Monty Python

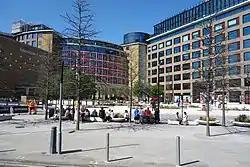
"Monty Python's Flying Circus" was recorded at BBC Television Centre in west London (pictured) and on location around the UK, and the show debuted on the BBC on 5 October 1969.

Following the success of "Do Not Adjust Your Set" (which was broadcast on ITV from December 1967 to May 1969), Thames Television offered Gilliam, Idle, Jones, and Palin their own late-night adult comedy series together. At the same time, Chapman and Cleese were offered a show by the BBC, which had been impressed by their work on "The Frost Report" and "At Last the 1948 Show". Cleese was reluctant to do a two-man show for various reasons, including Chapman's supposedly difficult and erratic personality. Cleese had fond memories of working with Palin on "How to Irritate People" and invited him to join the team. With no studio available at Thames until summer 1970 for the late-night show, Palin agreed to join Cleese and Chapman, and suggested the involvement of his writing partner Jones and colleague Idle—who in turn wanted Gilliam to provide animations for the projected series. Much has been made of the fact that the Monty Python troupe is the result of Cleese's desire to work with Palin and the chance circumstances that brought the other four members into the fold.